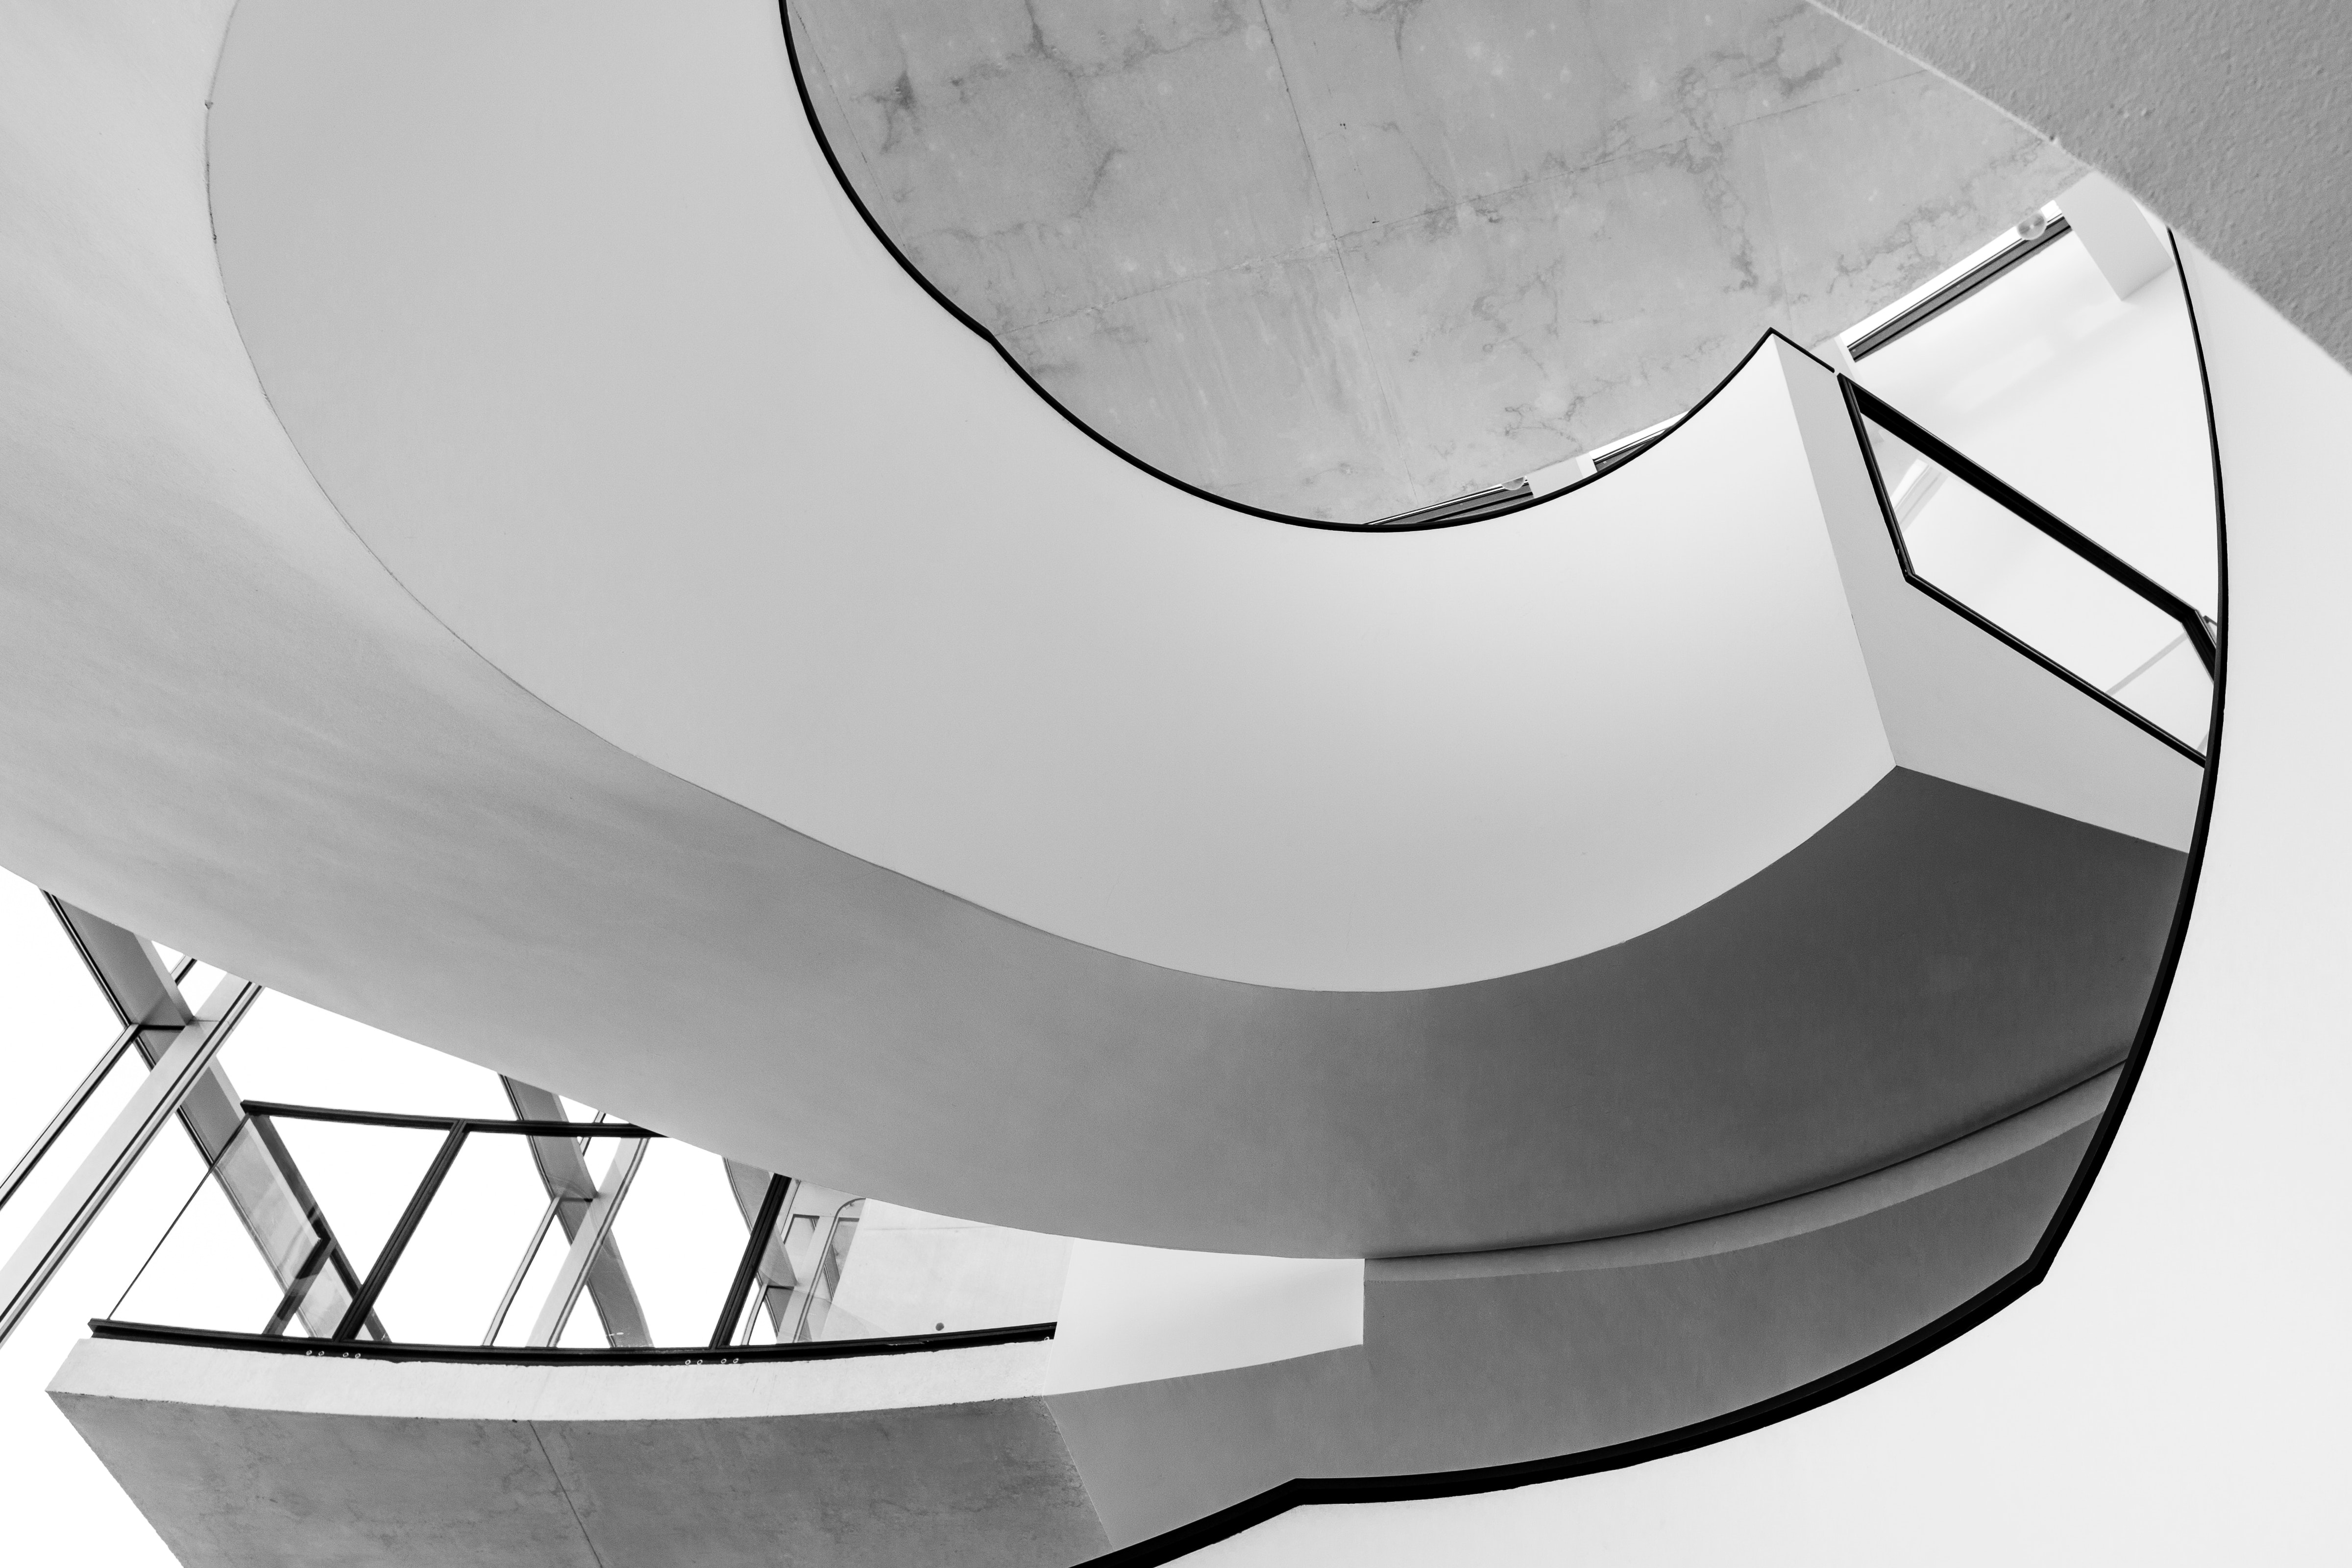
design, table, automotive design, black and white, architecture, monochrome